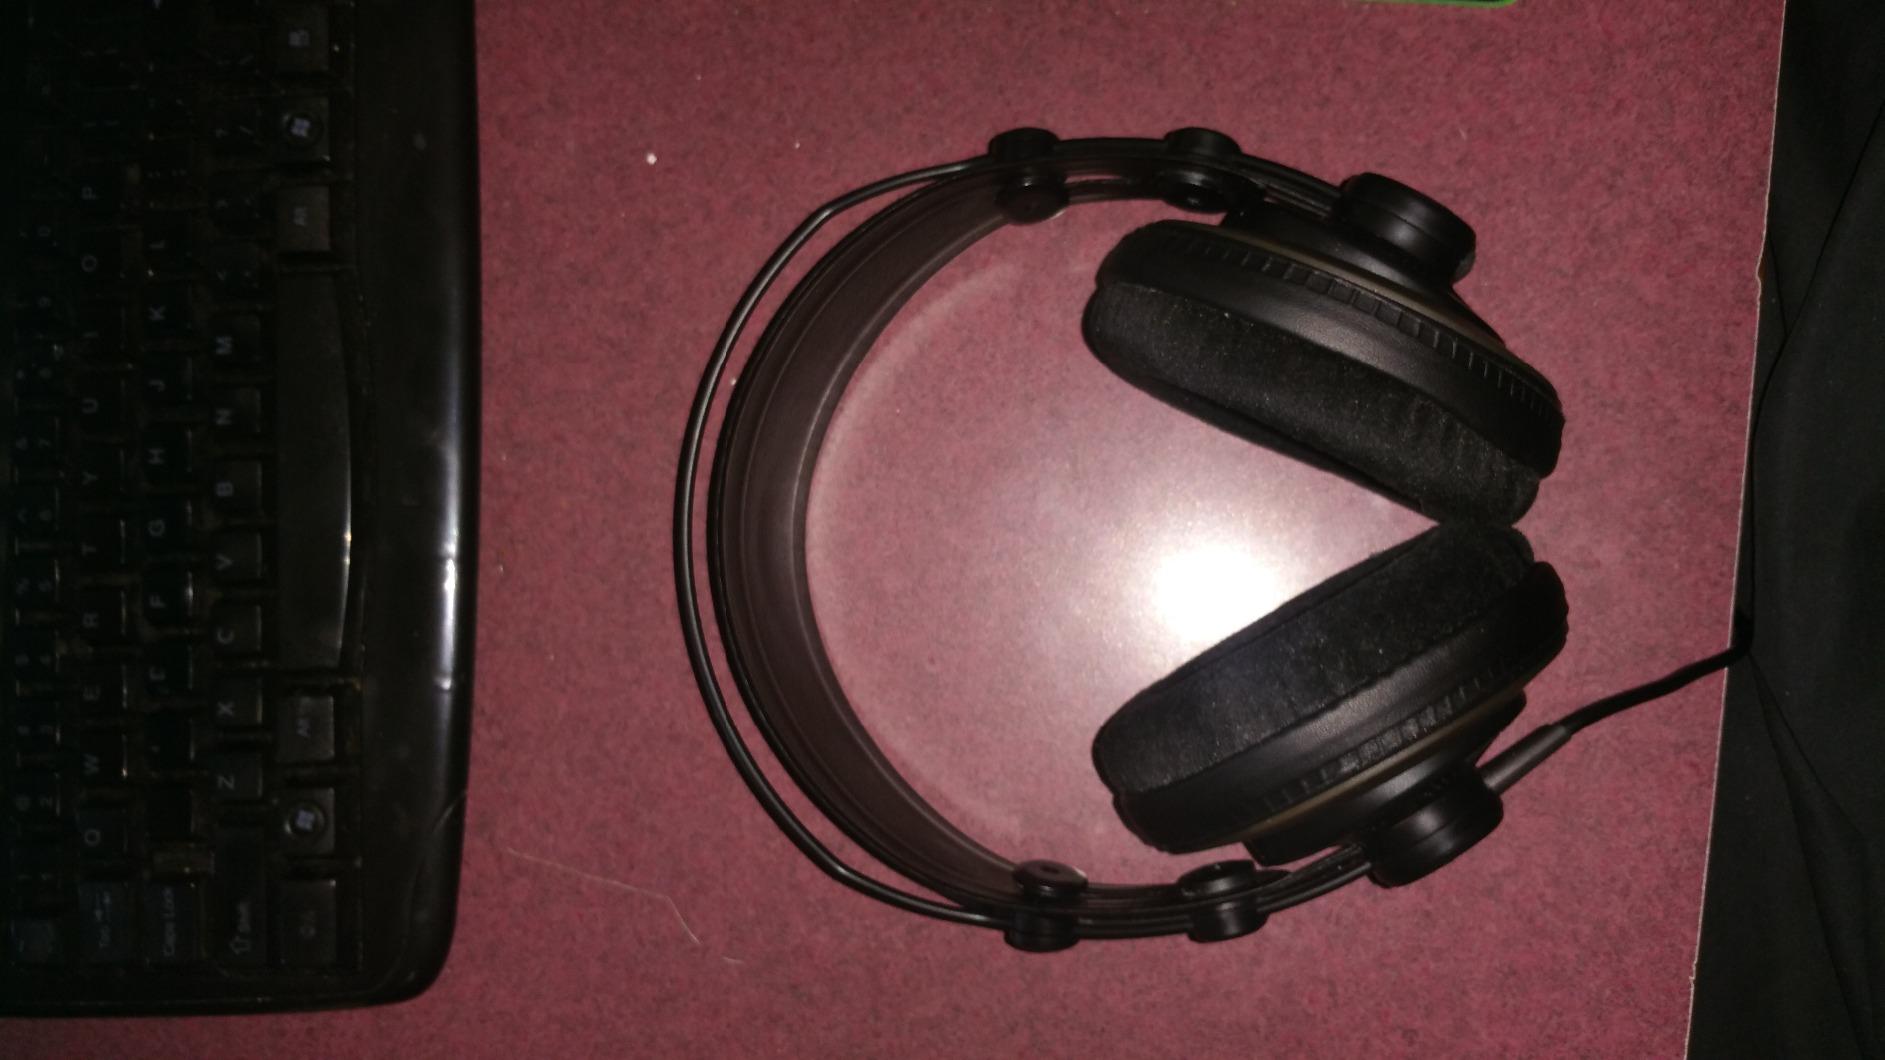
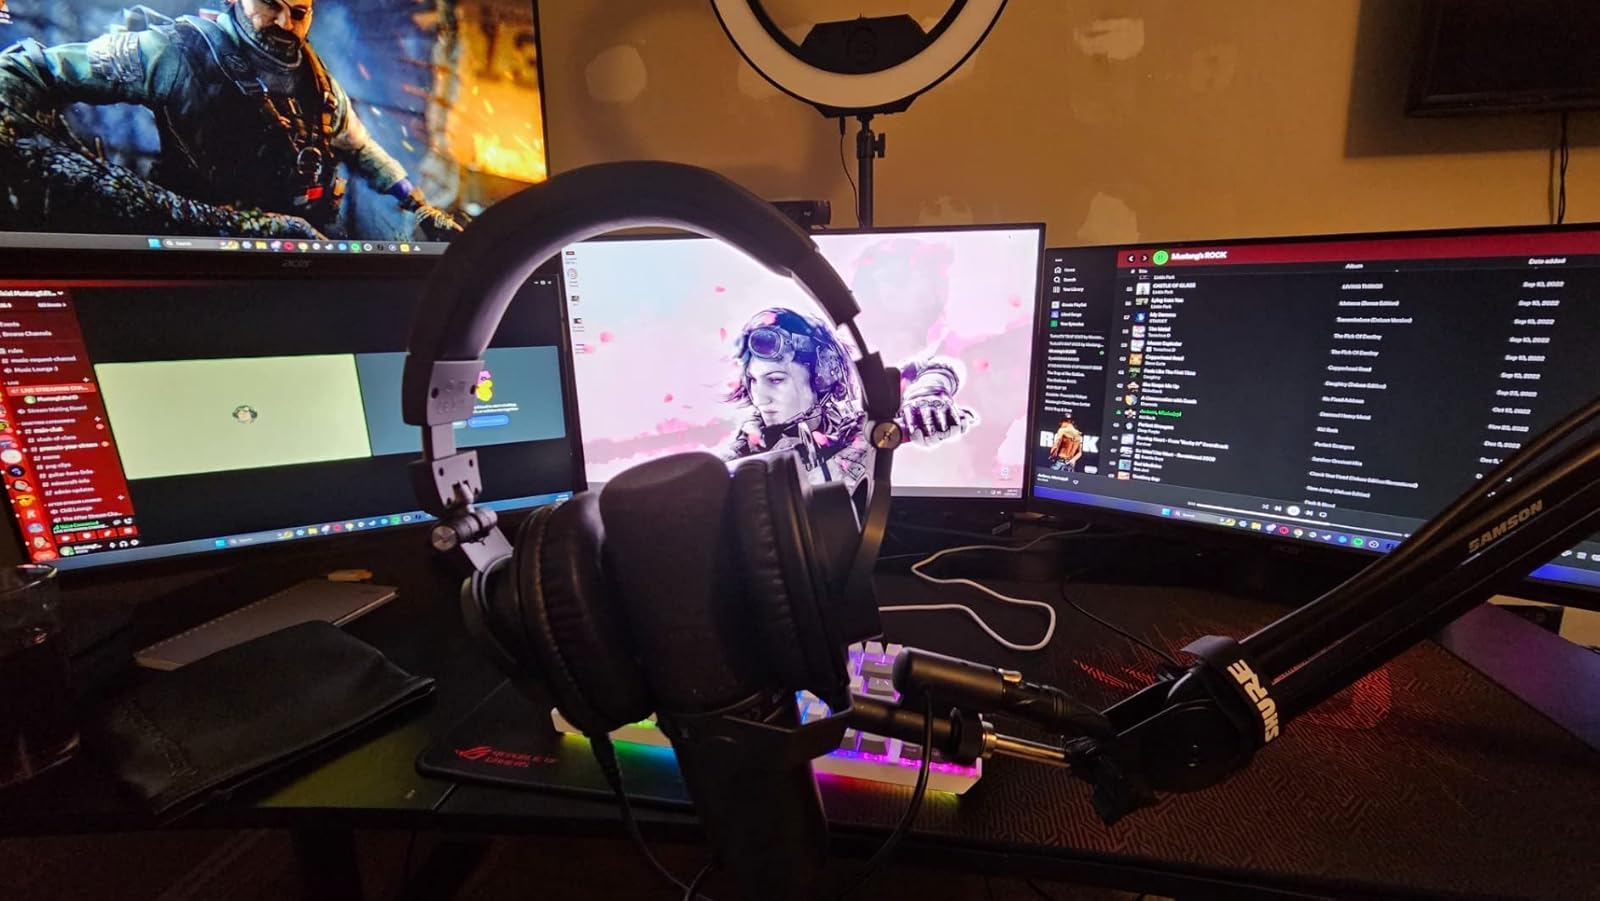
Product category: headphones
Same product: no